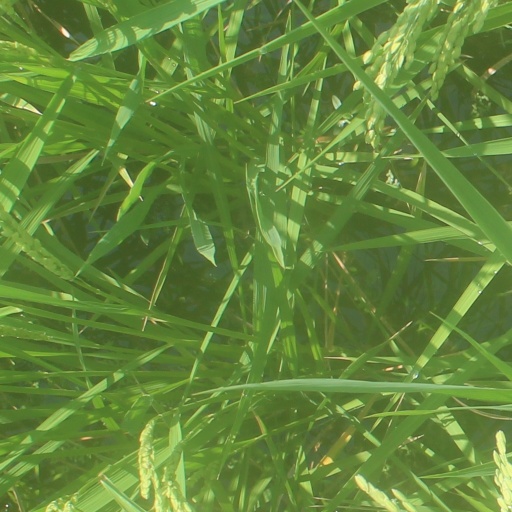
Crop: rice